Clemson University

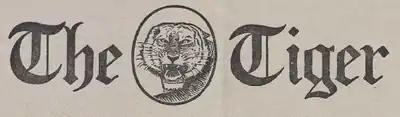
Logo from "The Tiger" Vol. XII No. 25 on May 2, 1917

Founded in 1907, "The Tiger" is the oldest student-run newspaper in South Carolina. "The Tiger" is printed biweekly, on Thursdays, and maintains a staff of over 30 senior members and contributing staff.